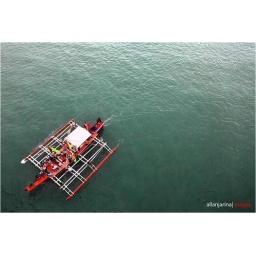
A lone colorful boat under the Mactan bridge during the Sinulog Fluvial parade.